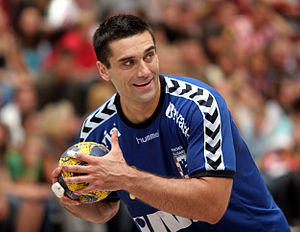
EHF Champions League 2007-08 (mænd) / Statistik / Topscorerliste
Kiril Lazarov, turneringens topscorer
EHF Champions League 2007–08 for mænd er den 17. EHF Champions League-turnering for mænd. Turneringen blev arrangeret af European Handball Federation og havde deltagelse af 40 hold. Det var 49. gang, at turneringen blev afholdt. Første kamp blev spillet 29. august 2007, og anden og sidste finalekamp fandt sted 11. maj 2008. Tyske THW Kiel var forsvarende mester fra året forinden, og holdet nåede igen dette år finalen, hvor det dog blev et nederlag til spanske BM Ciudad Real.